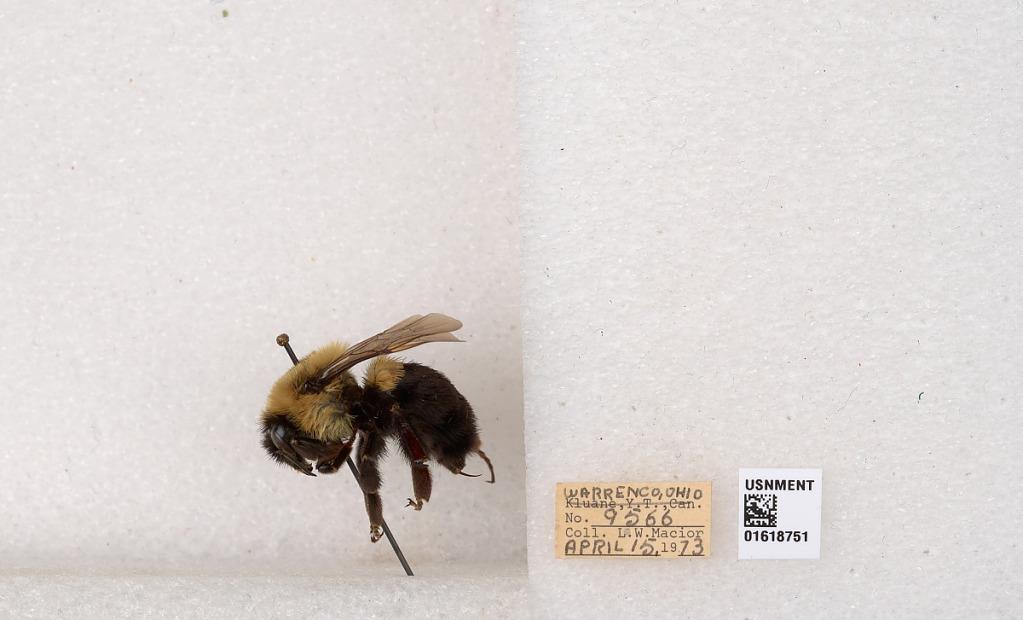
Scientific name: Bombus impatiens Cresson
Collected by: L. Macior
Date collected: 1973-4-15
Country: United States
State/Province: Ohio
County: Warren
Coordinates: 39.4276, -84.1668